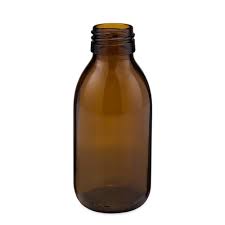
Waste category: glass